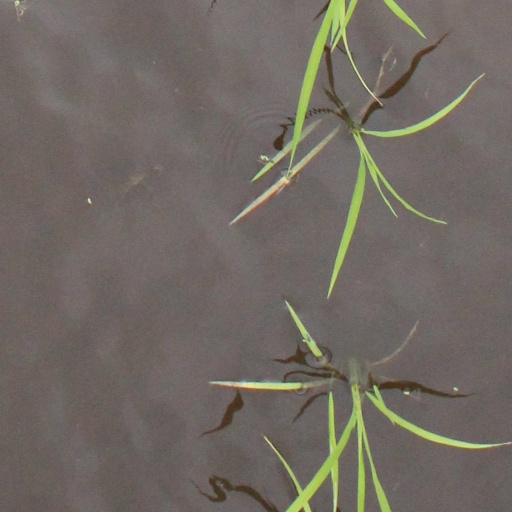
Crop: rice